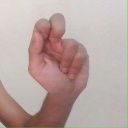
अक्षर: ढ